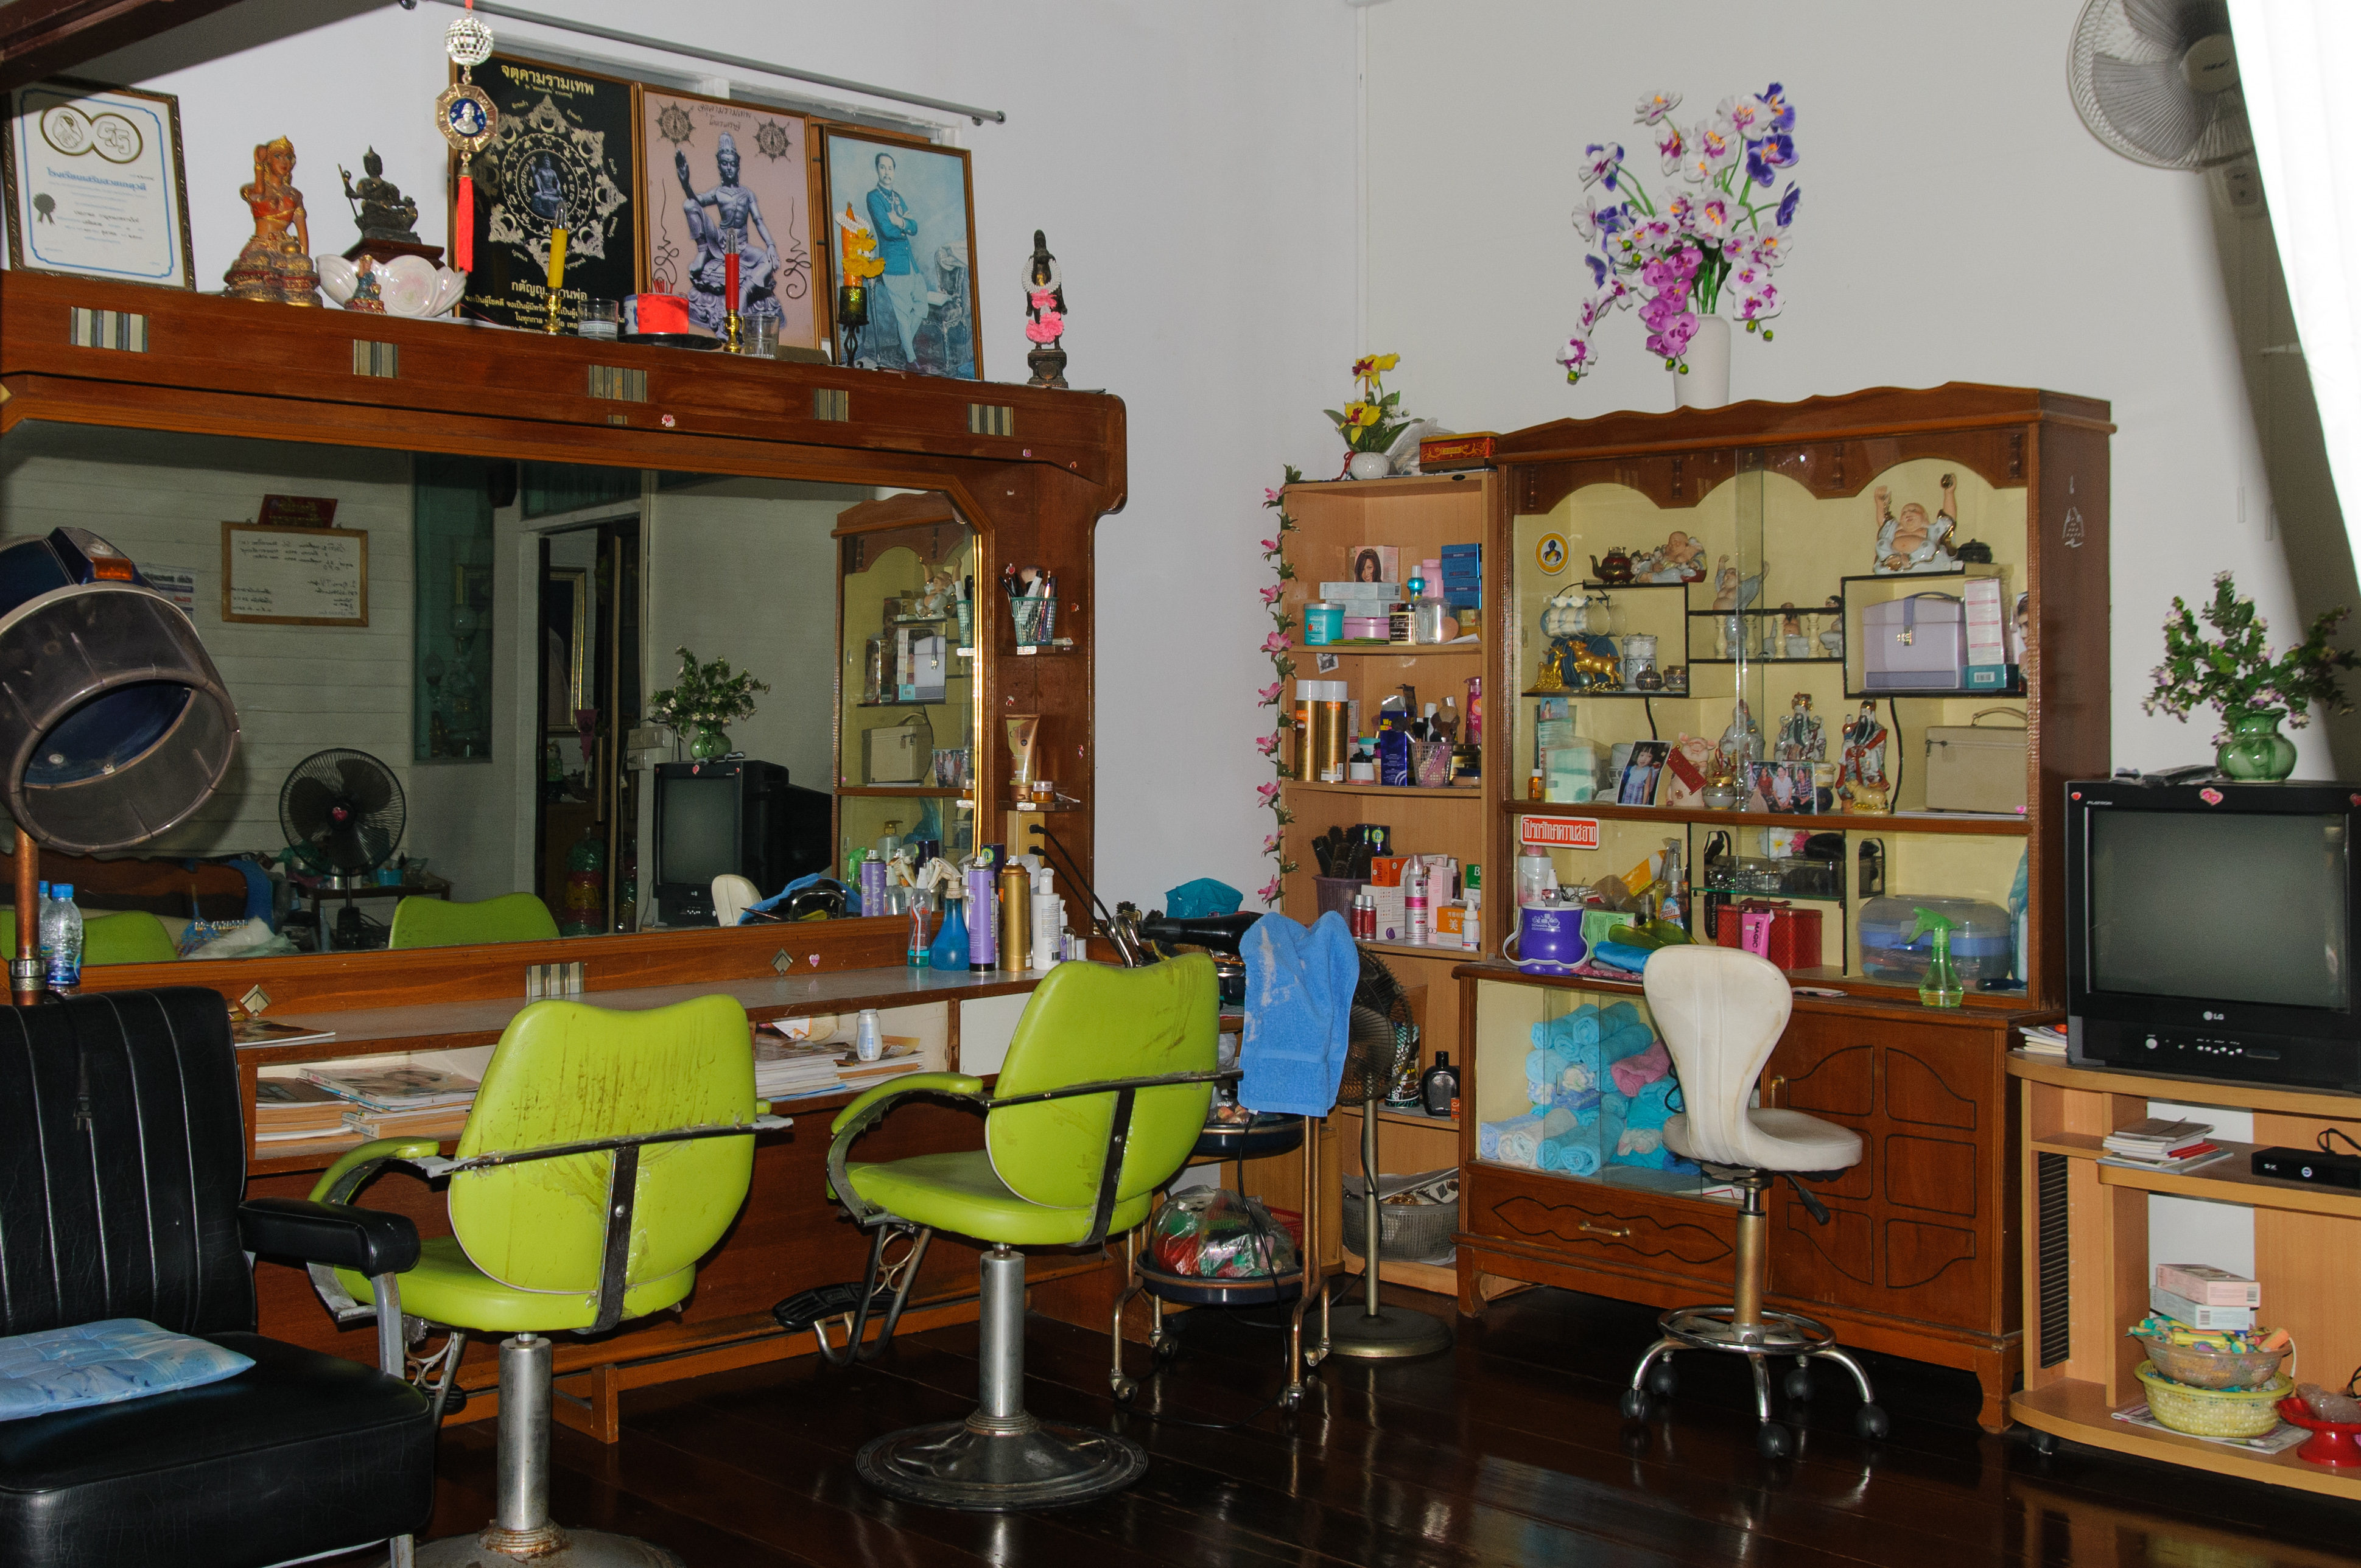
building, home, nikon, room, thailand, classroom, interior design, library, kindergarten, bangkok, d300, thailandia